Paulo Centurión

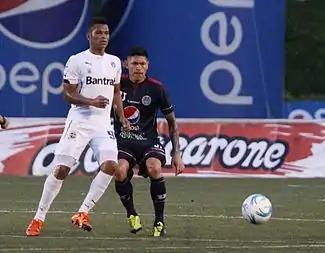
Centurión behind Panamanian striker Rolando Blackburn of Comunicaciones

Shortly after leaving Antigua, he joined another Guatemalan Club, Deportivo Coatepeque, in October 2014. He debuted in a 1–0 loss against Comunicaciones on 18 October 2014.